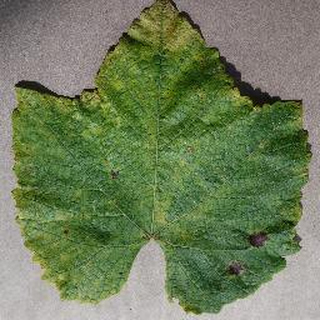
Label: grape_leaf_blight